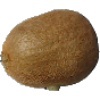
Label: Kiwi 1